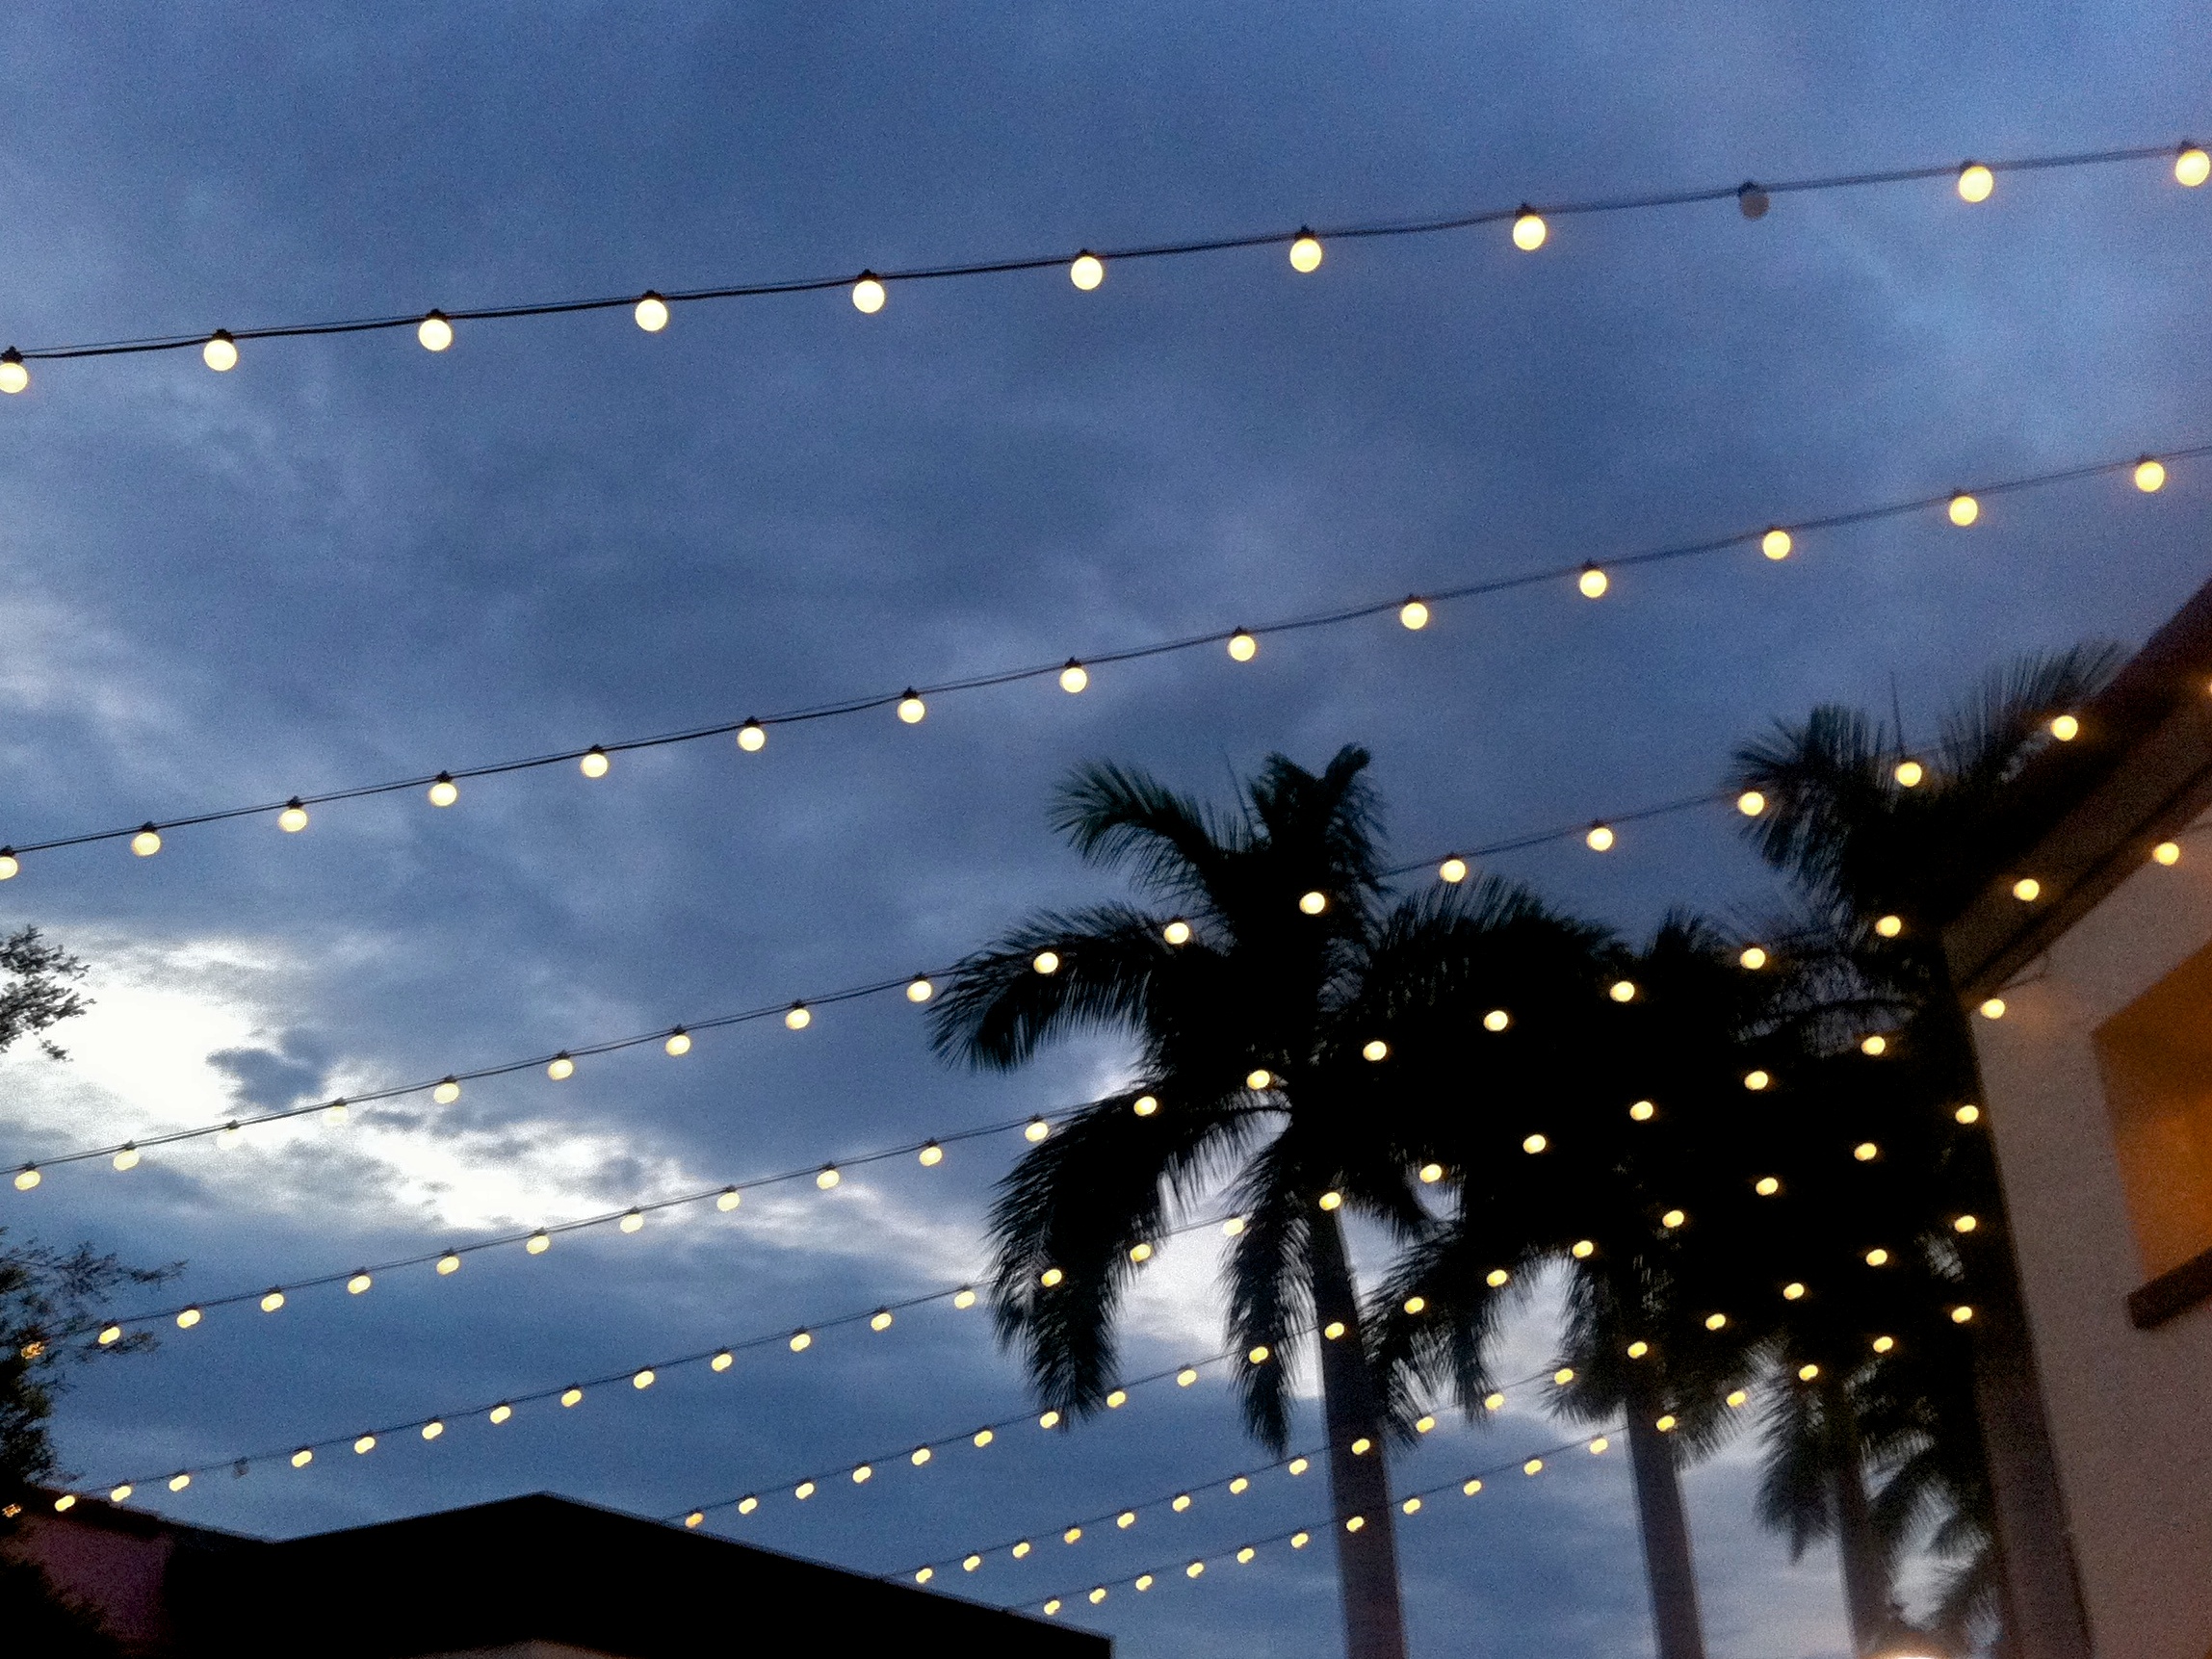
light, sky, night, evening, reflection, street light, lighting, light fixture, shape, odyssey